Bandha (yoga)

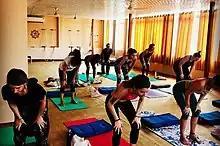
Uddiyana bandha.

Uḍḍīyana bandha (Sanskrit: उड्डीयन बन्ध), also called abdominal lock or upward lifting lock, is the abdominal "bandha" described and employed in hatha yoga, in particular in the nauli purification. It involves, after having exhaled all the air out, pulling the abdomen under the rib cage by taking a false inhale while holding the breath and then releasing the abdomen after a pause. The process is repeated many times before letting the air into the lungs, resuming normal breath.